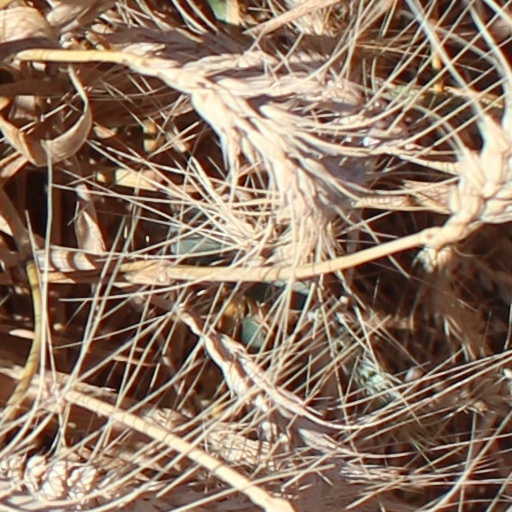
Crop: wheat